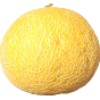
Label: Cantaloupe 1